Kenji Shimizu

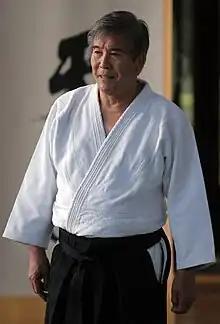
Kenji Shimizu on practice seminary in Novi Sad 2007.

, b. 1940, is an aikido teacher and founder of the aikido style Tendo-ryu Aikido (天道流).